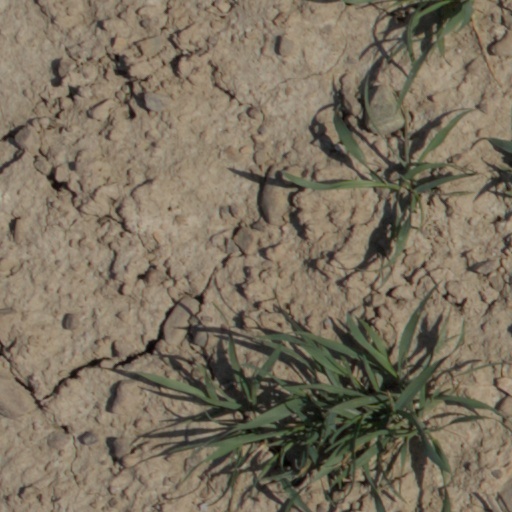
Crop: wheat